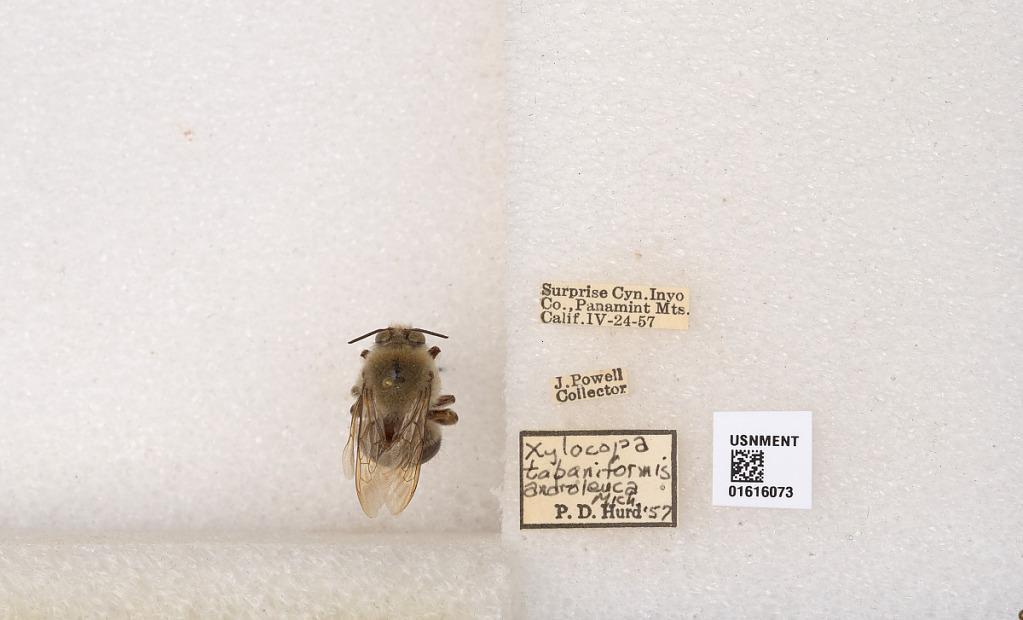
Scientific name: Xylocopa (Notoxylocopa) tabaniformis androleuca Michener
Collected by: J. Powell
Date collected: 1957-4-24
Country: United States
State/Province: California
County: Inyo
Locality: Surprise Canyon, Panamint Mountains
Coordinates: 36.1005, -117.201
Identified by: Hurd, P. D.